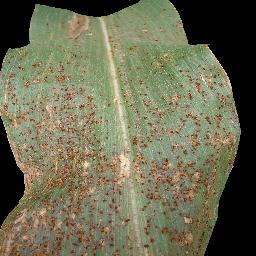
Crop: corn
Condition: (maize)_common_rust